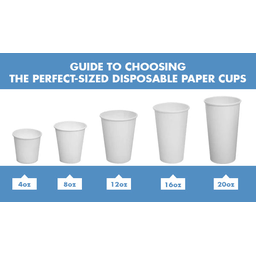
Label: paper